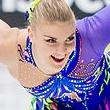
Age: 19